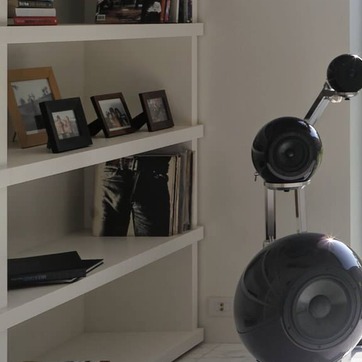
Material: paper